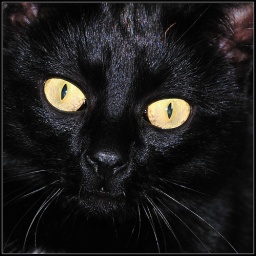
Dont really like cats much because they dump in my flowerbeds and scare away the birds